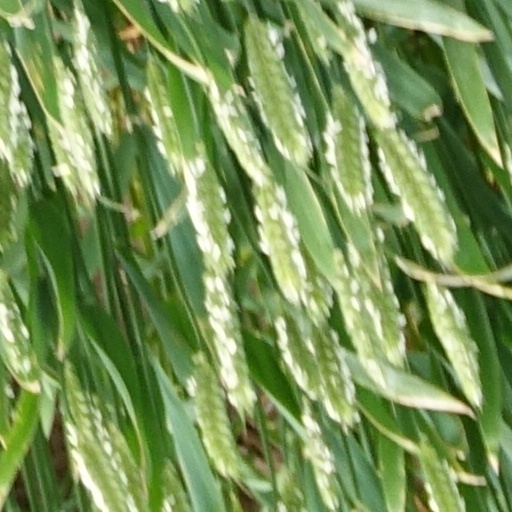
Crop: wheat